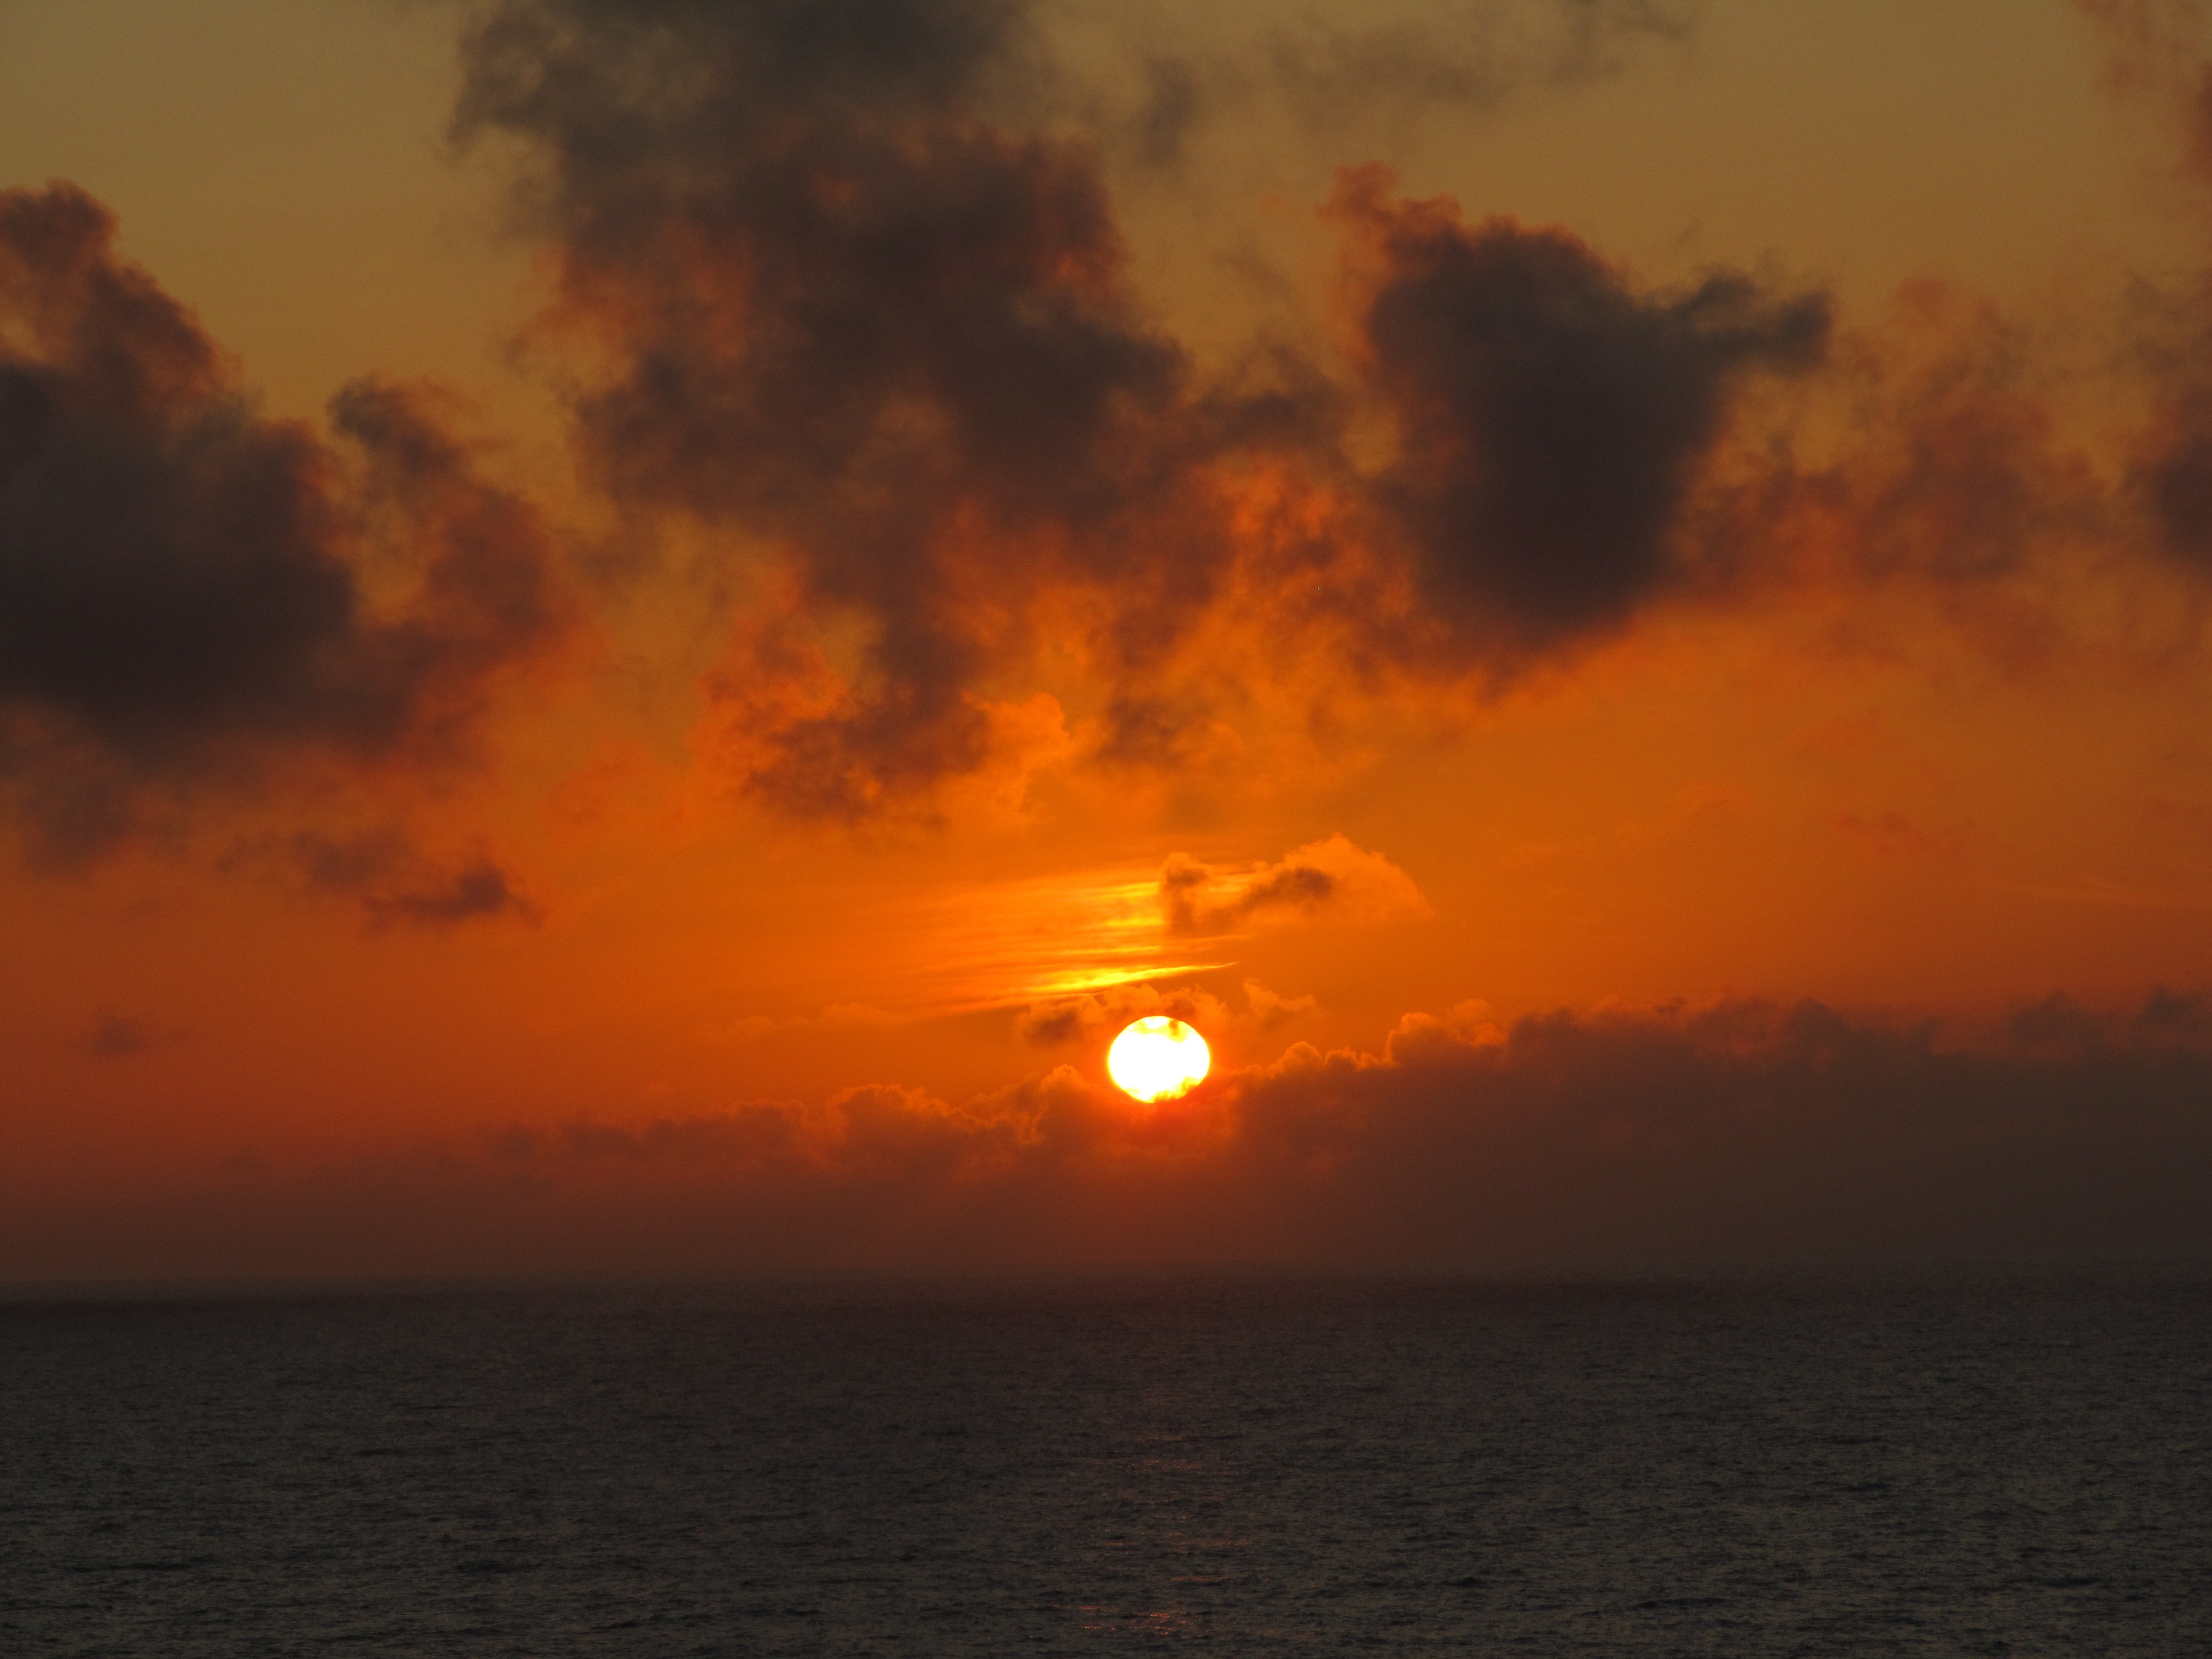
beach, sea, coast, ocean, horizon, cloud, sky, sun, sunrise, sunset, sunlight, morning, dawn, dusk, evening, twilight, norway, afterglow